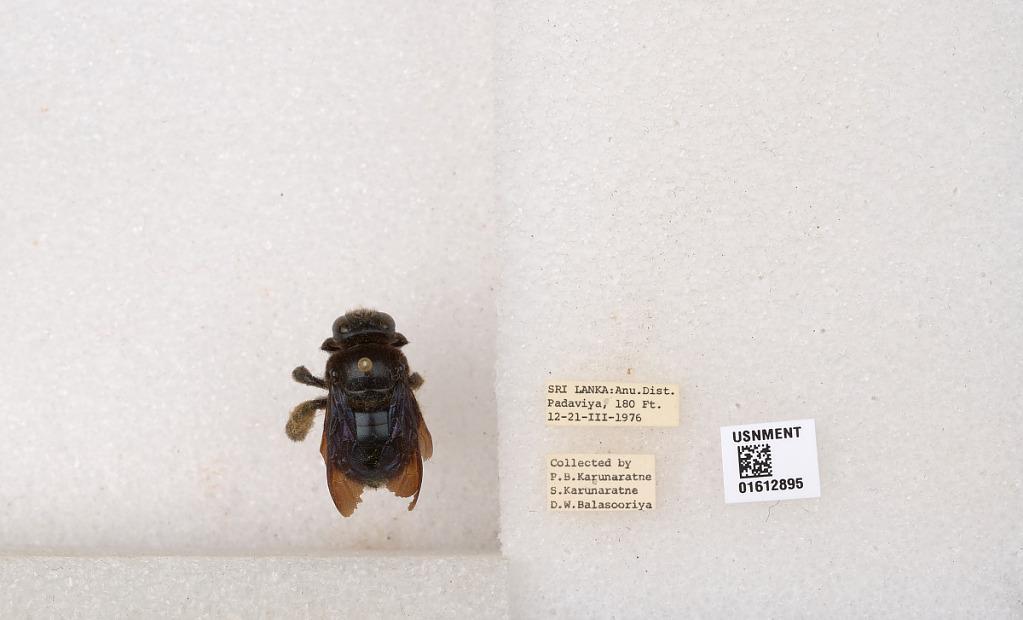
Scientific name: Xylocopa (Zonohirsuta) sp.
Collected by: P. Karunaratne, S. Karunaratne & D. Balasooriya
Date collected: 1976-3-12
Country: Sri Lanka
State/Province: North Central
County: Anuradhapura
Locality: Padaviya